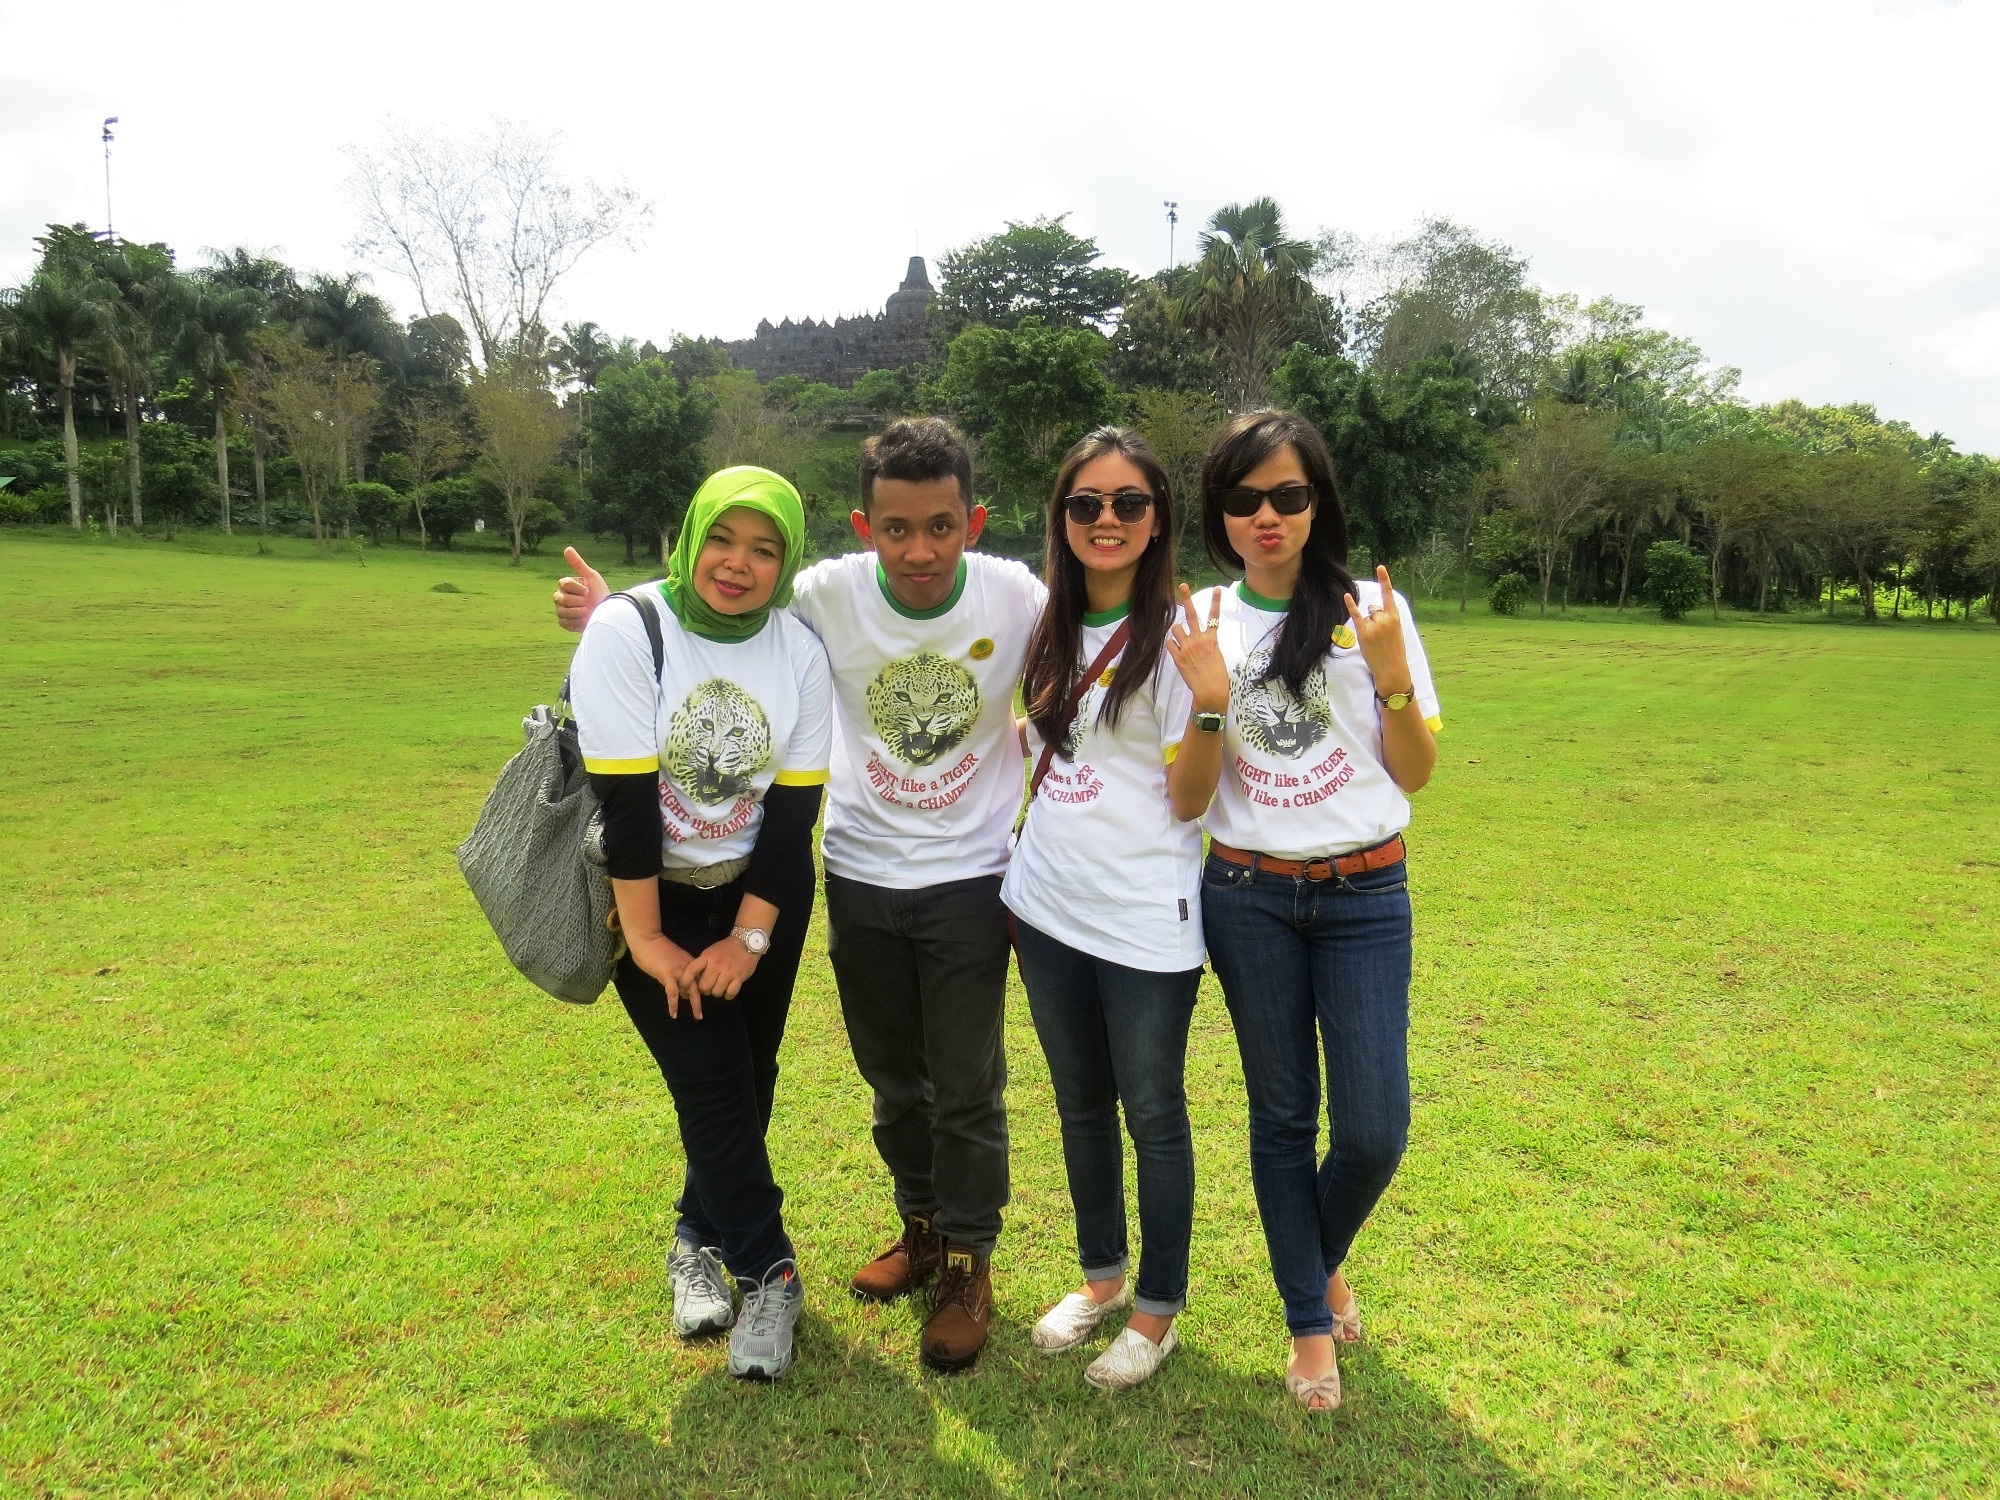
nature, outdoor, love, green, youth, natural, jogging, team, friends, happy, sports, friendly, physical exercise, human action